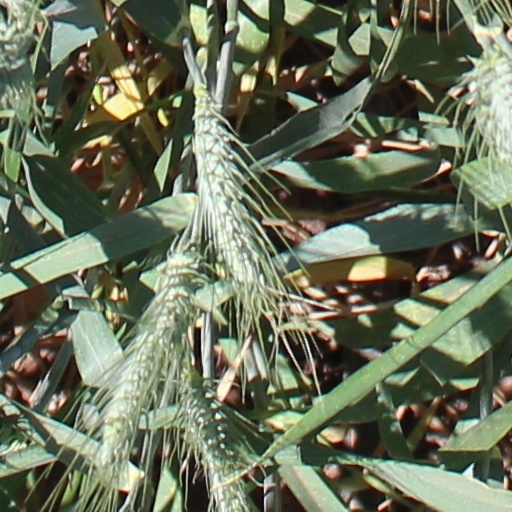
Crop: wheat